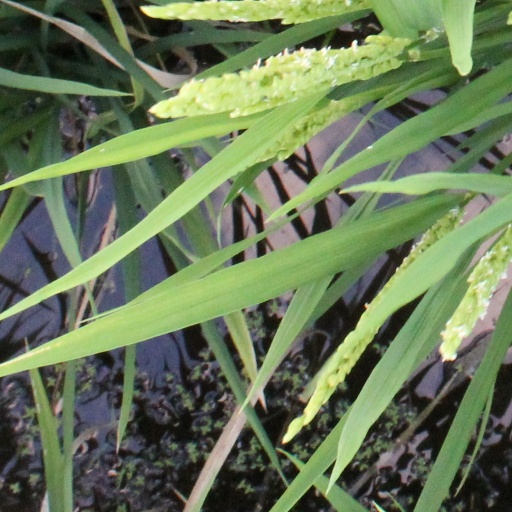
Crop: rice